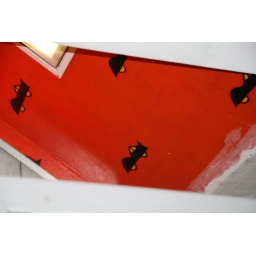
cars in red